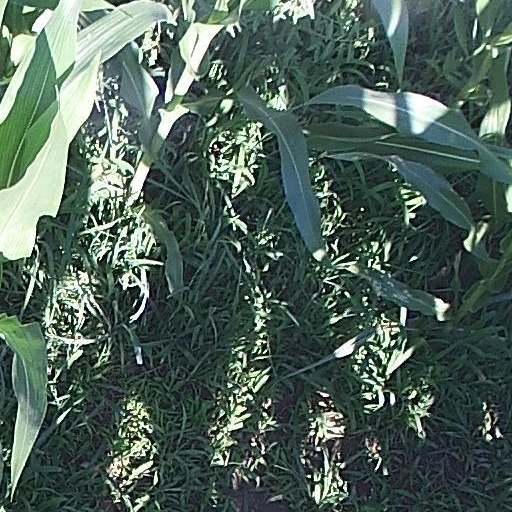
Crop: maize; corn